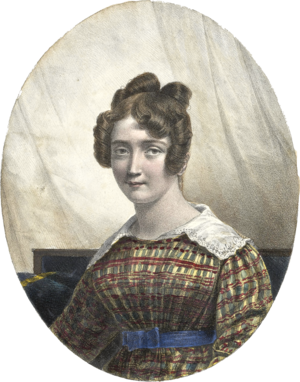
Marie Dorval, née Marie Amélie Thomase Delaunay le 7 janvier 1798 à Lorient et morte le 20 mai 1849 à Paris 7ᵉ, est l’une des plus célèbres actrices françaises du XIXᵉ siècle. Ses succès au théâtre et sa vie sentimentale bien remplie contribueront à en faire un mythe.